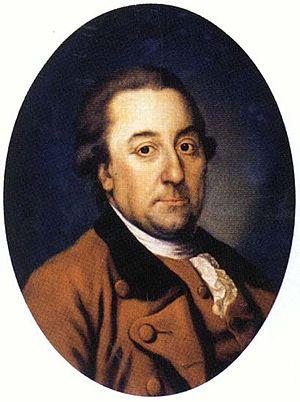
La famille von Rosen est une famille de la noblesse immémoriale livonienne, connue depuis le XIIIᵉ siècle, qui a essaimé dans les provinces baltes, en Suède et dans l'Empire russe. Elle a donné un maréchal de France, le maréchal Conrad de Rosen.